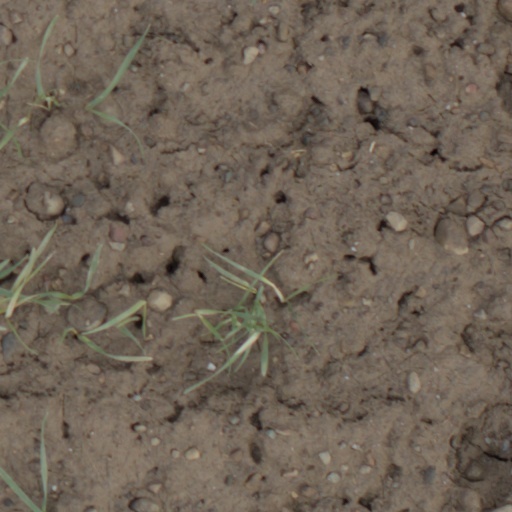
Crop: wheat